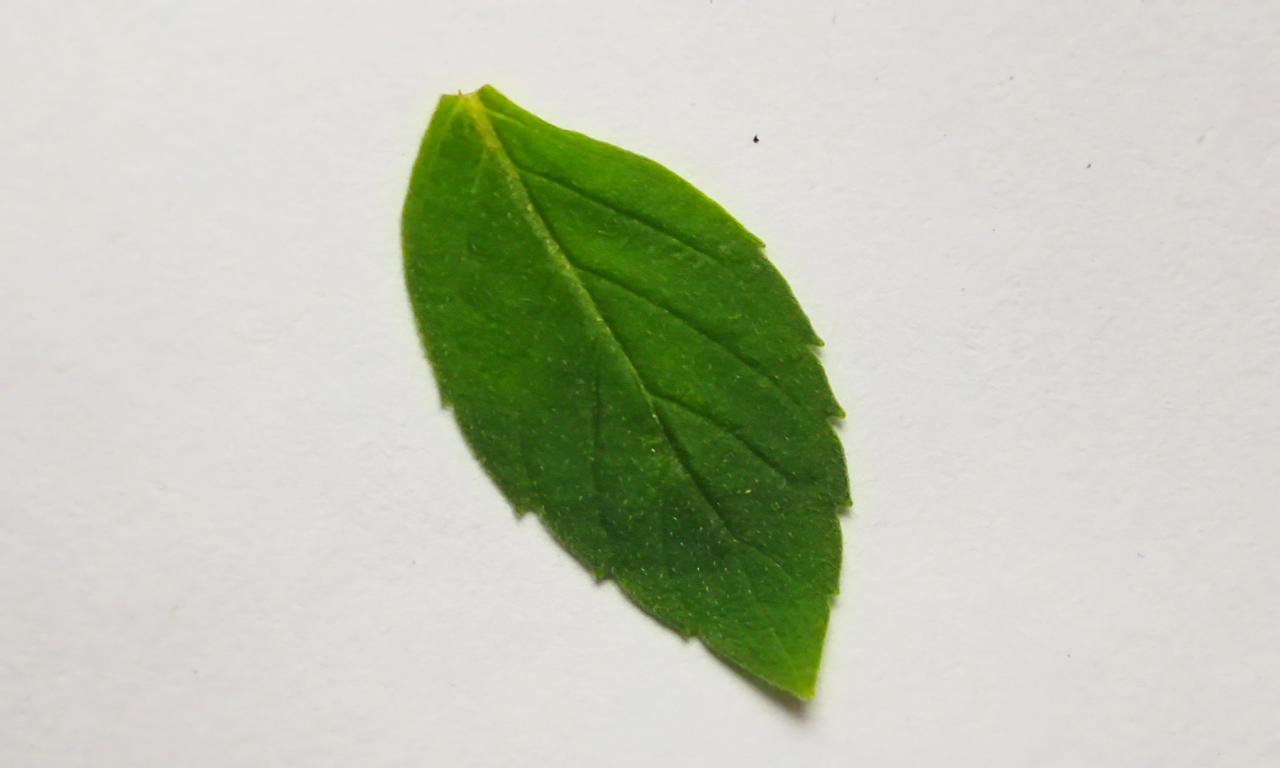
Label: Fresh